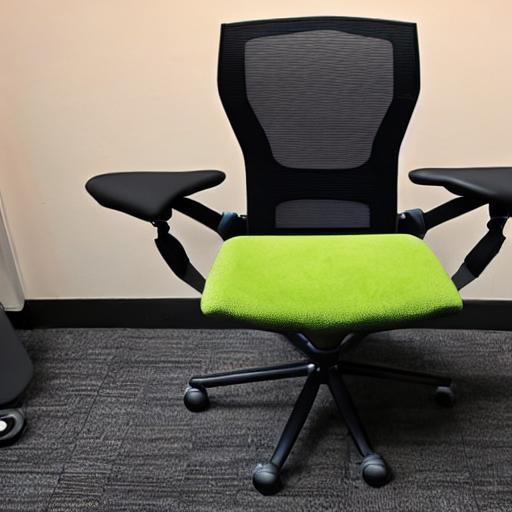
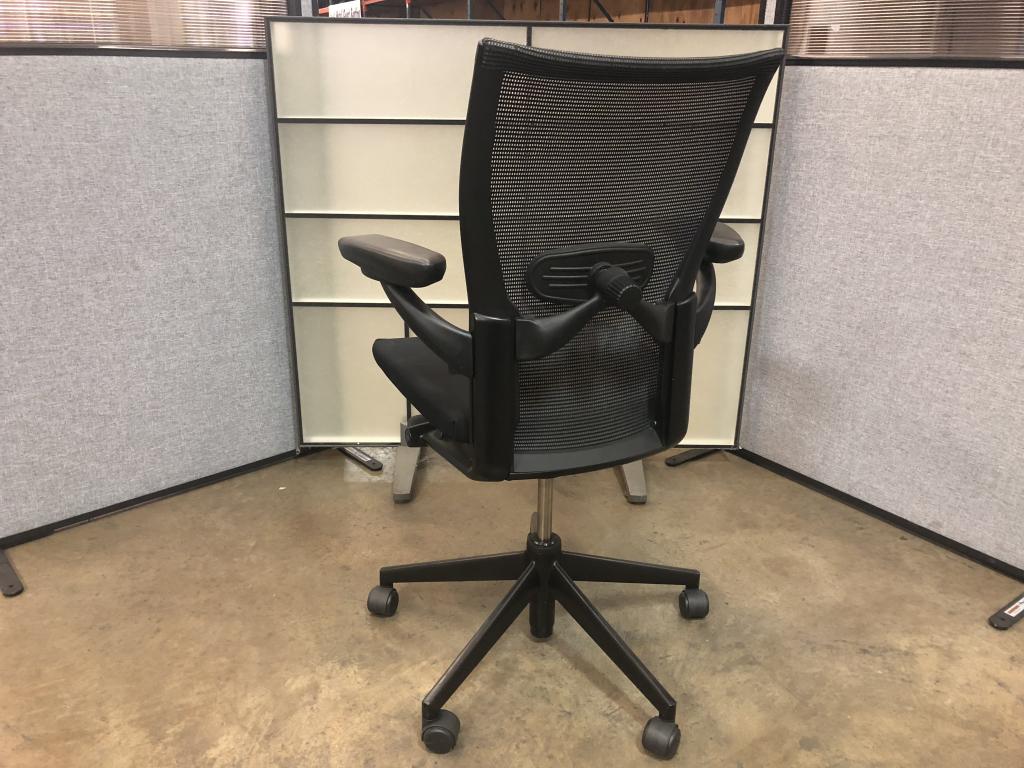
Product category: items_chair
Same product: no